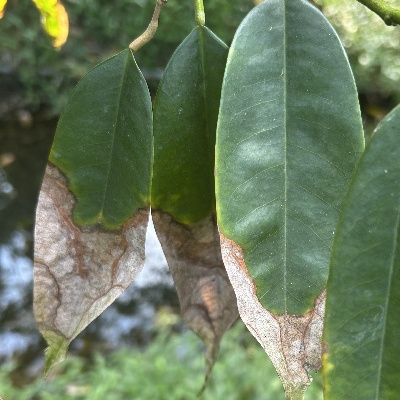
Label: Leaf_Colletotrichum